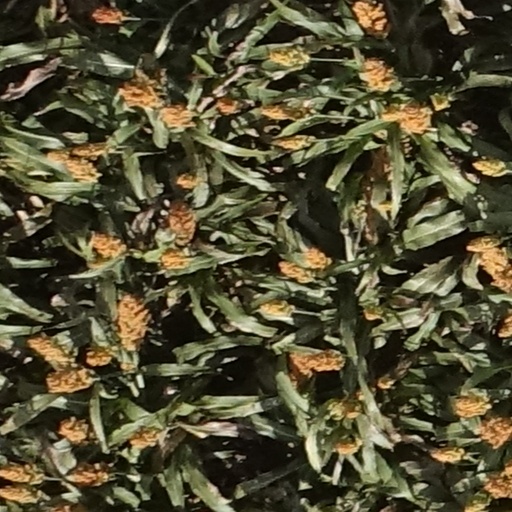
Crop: sorghum